Tony Zierra

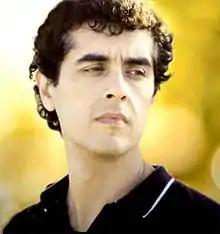
Tony Zierra from 2011

Tony Zierra is an American director and producer. He is best known for the documentaries: "My Big Break" (2009), in which he also appeared, and "Filmworker" (2017).